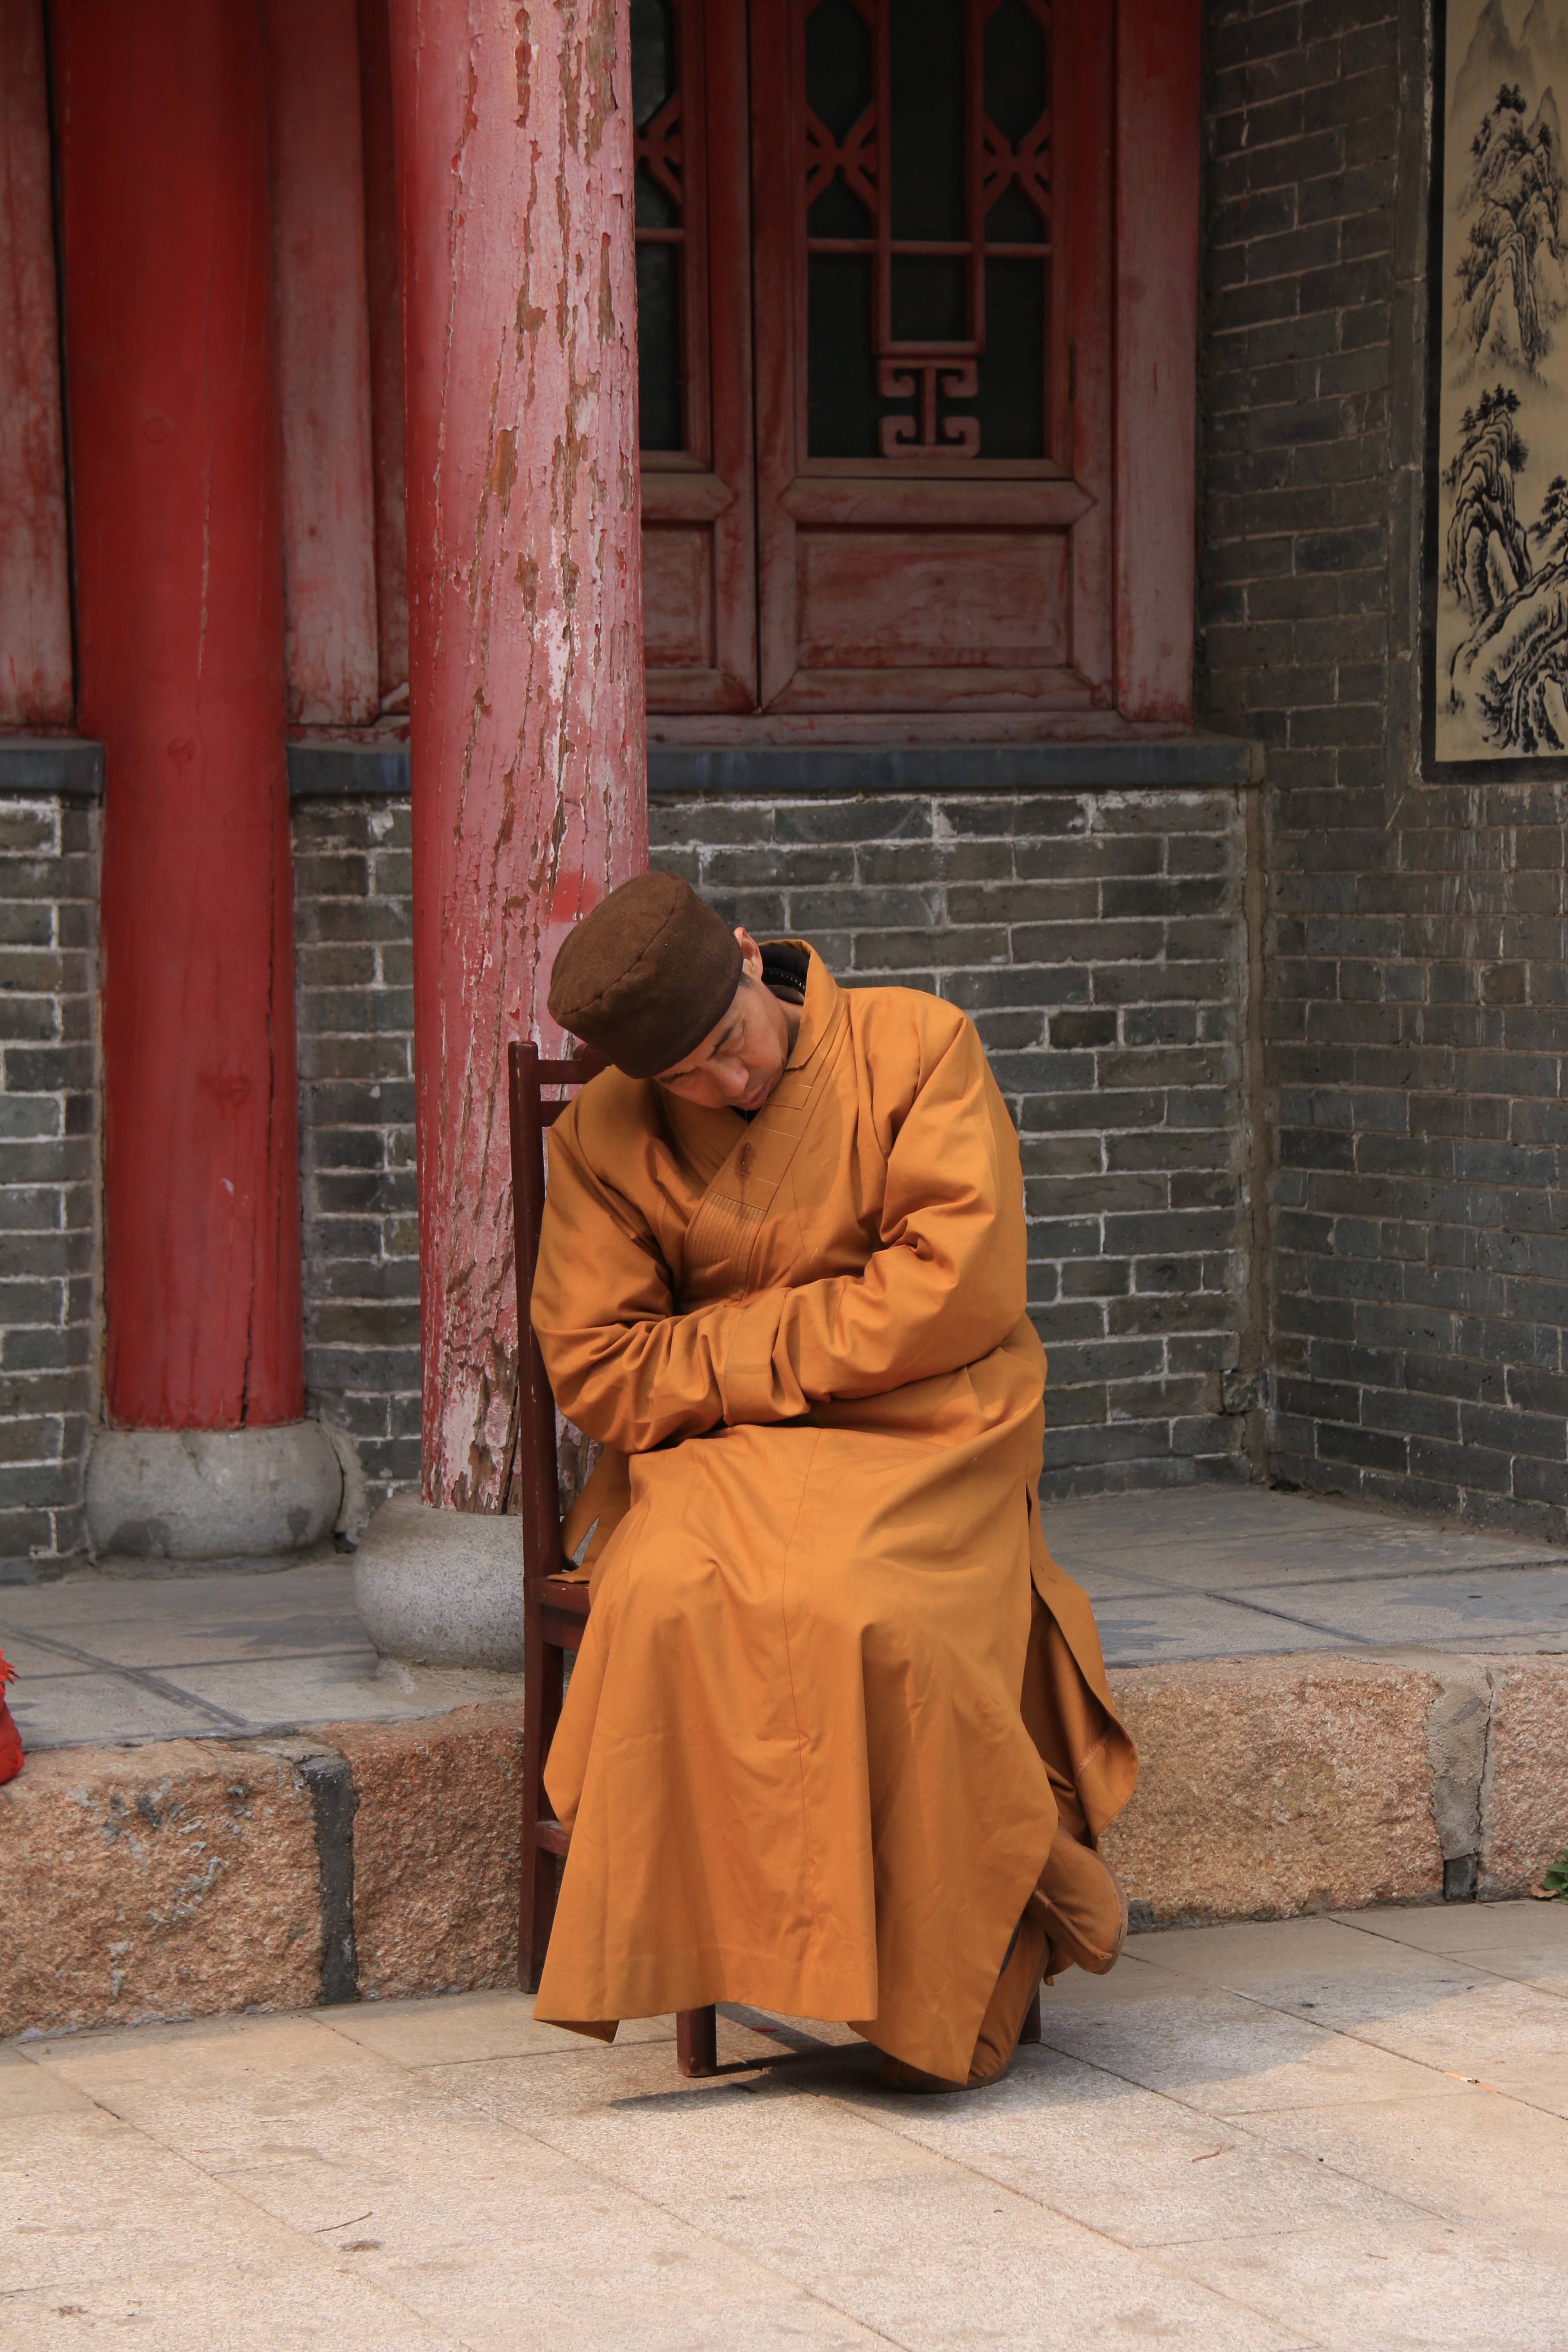
person, woman, statue, sitting, monk, religion, clothing, temple, character, artistic conception, ancient history, human positions